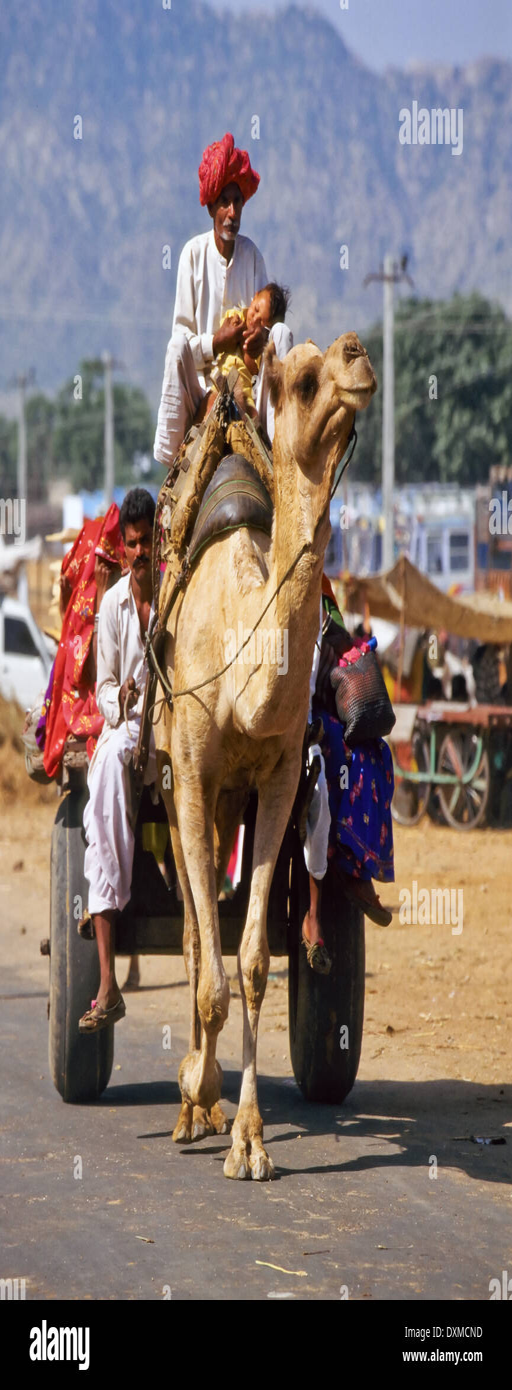
man riding a camel pulling a cart with a group of young women on it